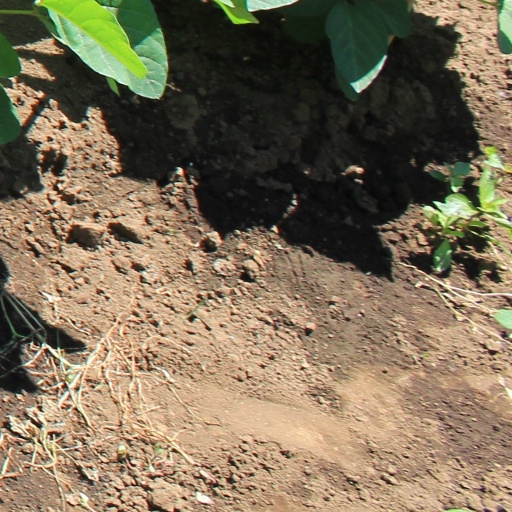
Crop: soybean